Roger Stern

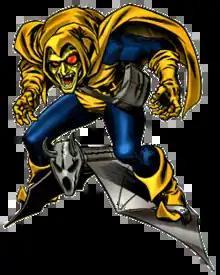
The Hobgoblin character co-created by Stern. Art by John Romita Jr.

Stern broke into the industry as a writer in 1975 as part of the Marvel Comics "third wave" of creators, which included artists John Byrne and Frank Miller, and writers Jo Duffy, Mark Gruenwald and Ralph Macchio. Stern worked as an editor from 1976 to 1980. Jim Shooter claims that Stern co-plotted (as a ghostwriter) his last few stories for DC Comics in 1976. Stern wrote the "Guardians of the Galaxy" feature in "Marvel Presents" #10-12 in 1977. He briefly collaborated with Byrne on "Captain America". The two produced a story wherein Captain America considered running for the office of President of the United States, an idea originally developed by Roger McKenzie and Don Perlin. Stern, in his capacity as editor of the title, had originally rejected the idea but later changed his mind about the concept. McKenzie and Perlin received credit for the idea on the letters page at Stern's insistence. His first regular monthly book was as staff writer for "The Incredible Hulk" taking over for departing Len Wein in 1978. Stern later became the writer of "The Spectacular Spider-Man" with issue #43 (June 1980). He then took over "The Amazing Spider-Man" with issue #224 (January 1982). In addition to his Spider-Man work, Stern is known for his lengthy stints on "Doctor Strange," and "The Avengers". In 1982, he co-created Marvel's second Captain Marvel and the Hobgoblin, both with artist John Romita Jr. Stern wrote "The Kid Who Collects Spider-Man" in "The Amazing Spider-Man" #248 (January 1984), a story which ranks among his most popular. Stern ended his run with "Amazing Spider-Man" #250 (March 1984), chiefly due to his difficulty working with new Spider-Man editor Danny Fingeroth. Later that same year, he co-created the Avengers spin-off "The West Coast Avengers", with artist Bob Hall.